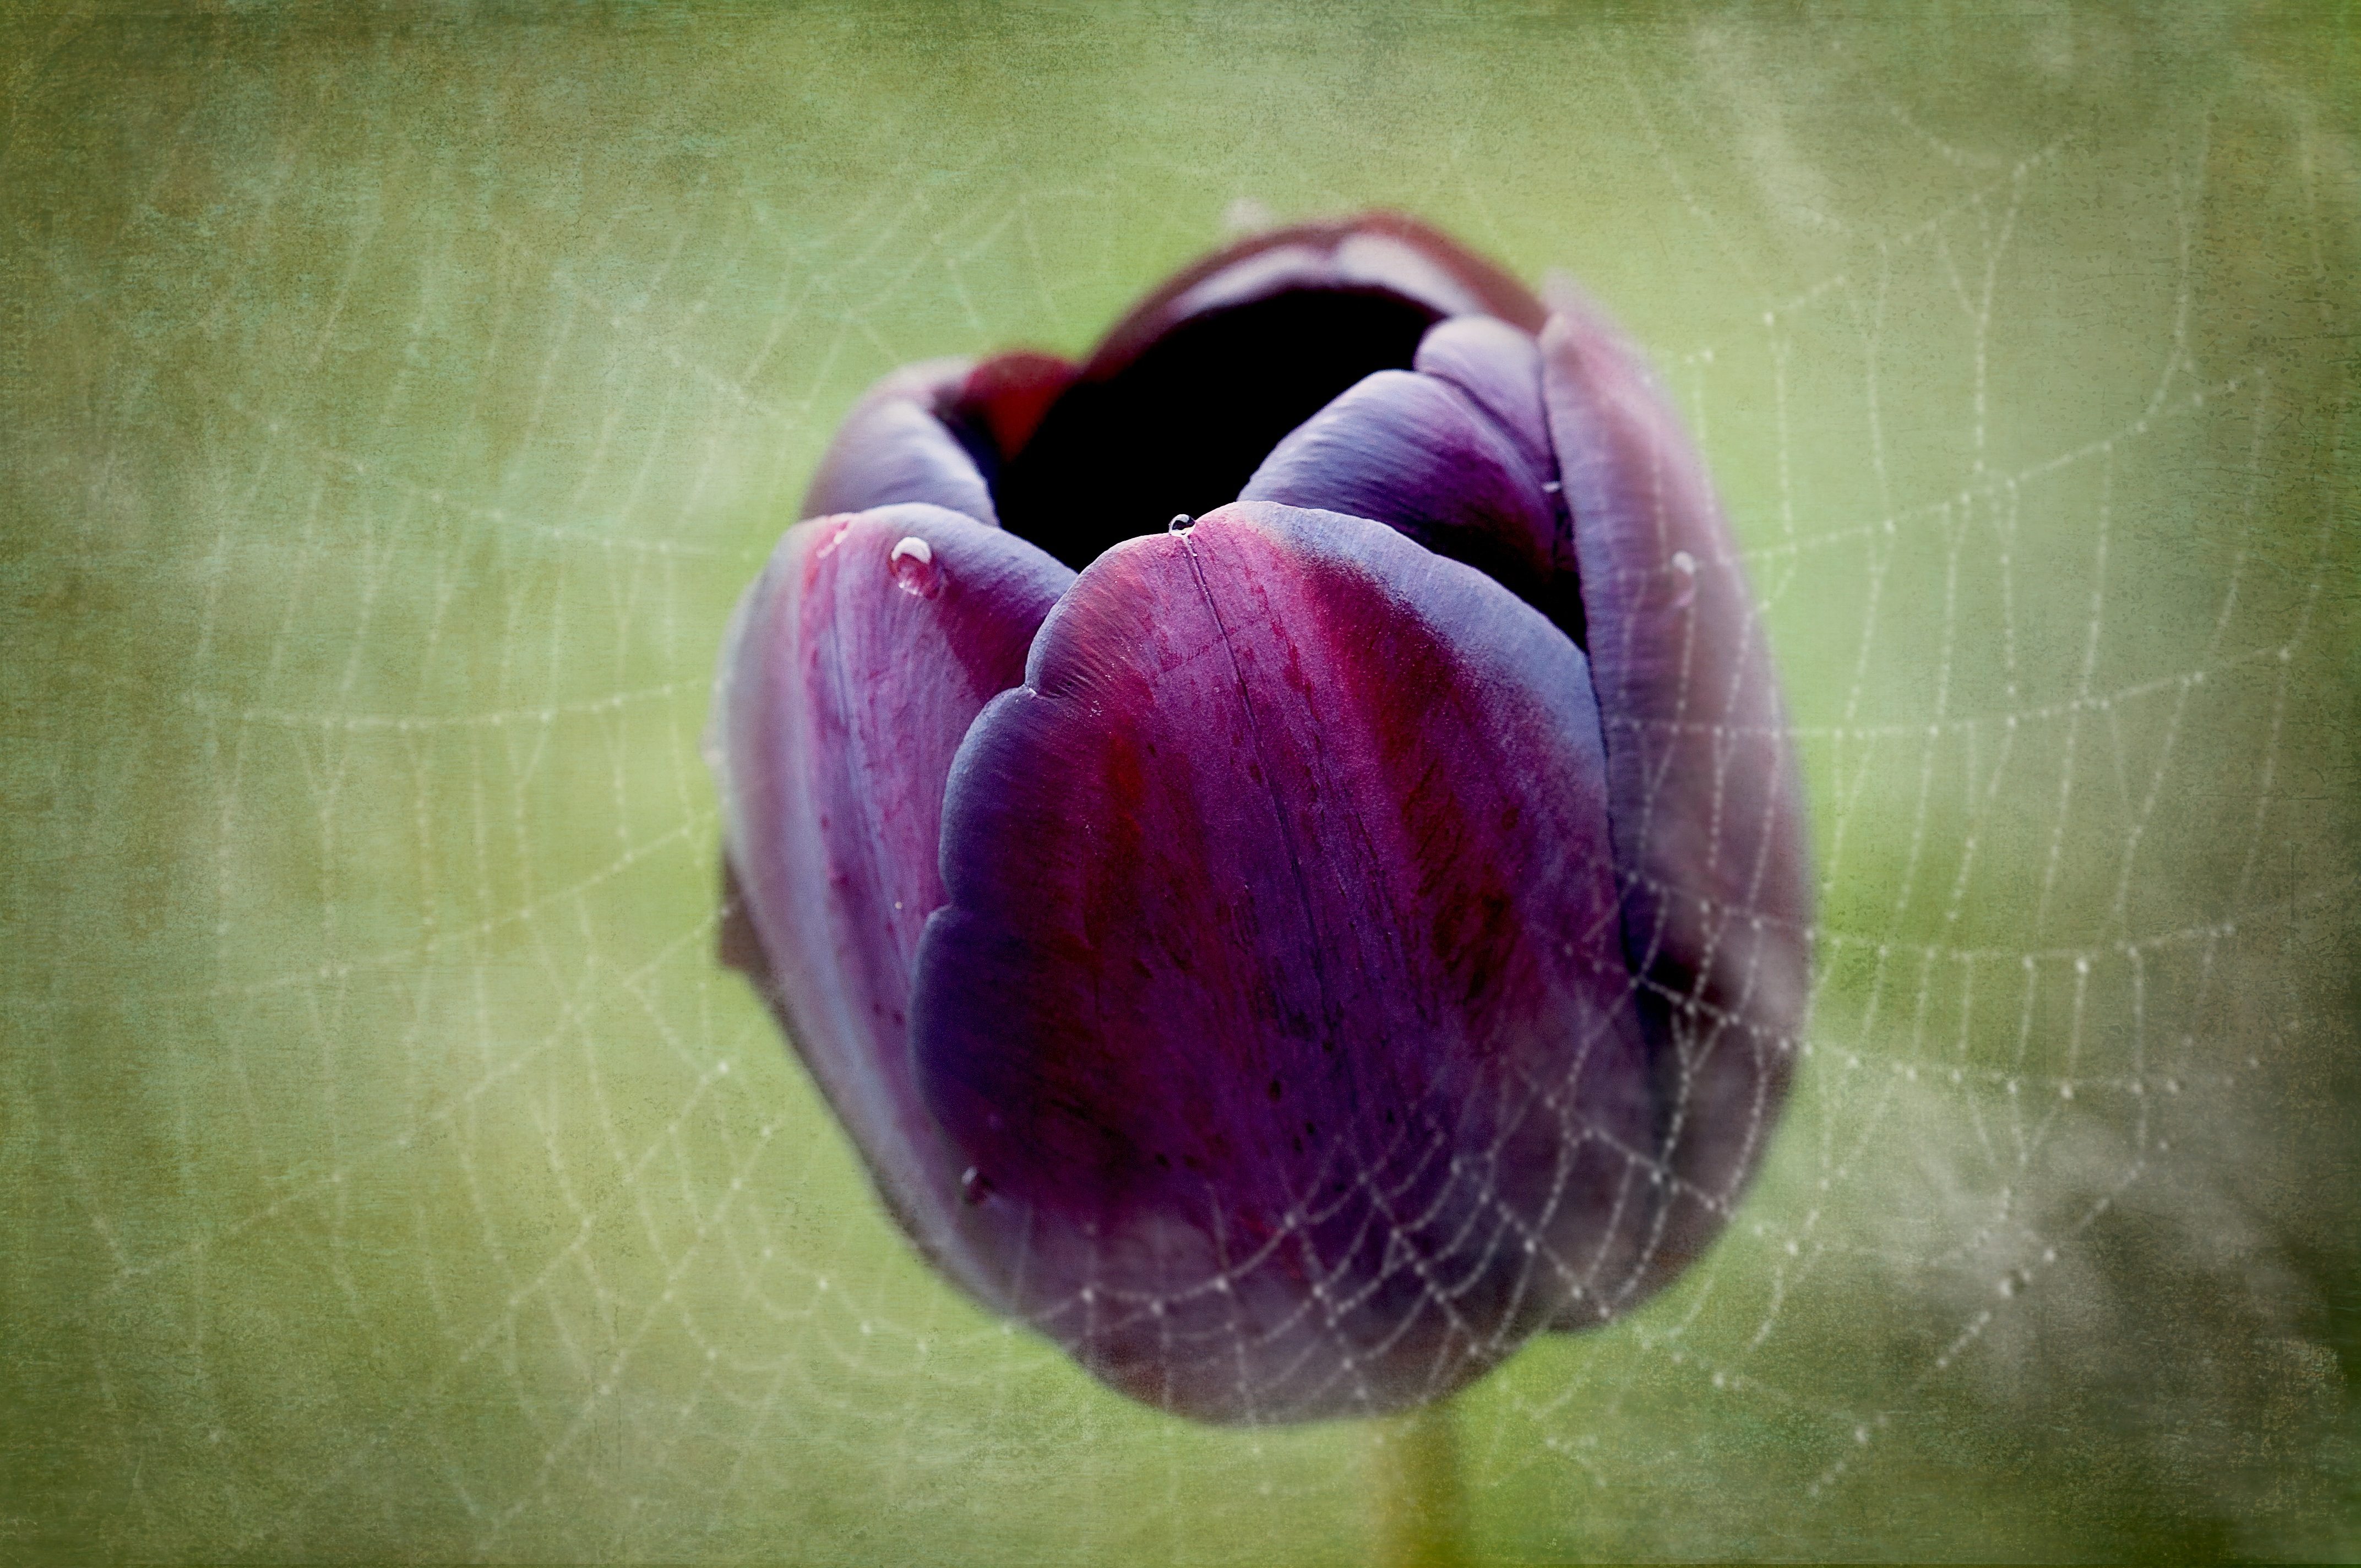
blossom, plant, flower, purple, petal, bloom, tulip, color, close, flora, cobweb, close up, iris, eye, violet, bud, gorgeous, spring flower, macro photography, flowering plant, schnittblume, intense color, plant stem, land plant